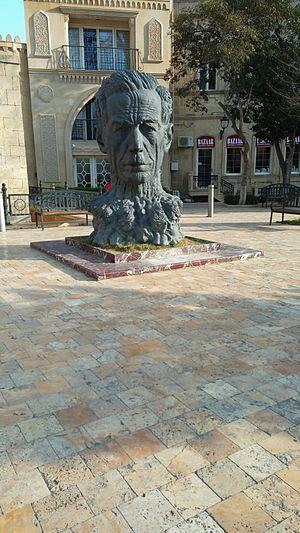
Bakou, la capitale de l'Azerbaïdjan, dispose de parcs situés dans différents quartiers de la capitale et dans la banlieue de la presqu'île d’Absheron. Ce qui suit est une liste incomplète.